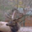
Label: deer